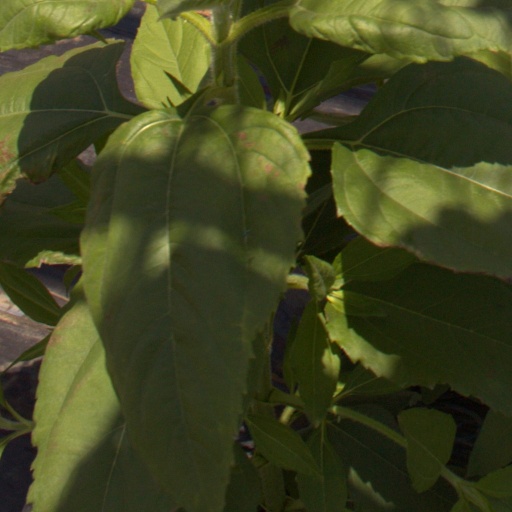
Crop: Jerusalem artichoke